Hamilton/Wenham station

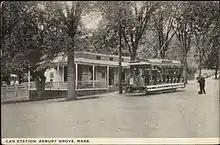
A trolley at Asbury Grove. The 1894 introduction of this trolley line caused the decline and abandonment of the B&M's parallel branch line.

Service to the Hamilton/Wenham area began on December 18, 1839 when the Eastern Railroad was extended through the station on its way to Portsmouth, New Hampshire. The station has seen continuous service ever since. By the early 20th century, the station was used as a turnback point for some trains, and it remained so for decades. The town of Hamilton purchased the station in the early 1960s and demolished it to make room for a parking lot. The former freight house was converted to a taxi stand and waiting room.